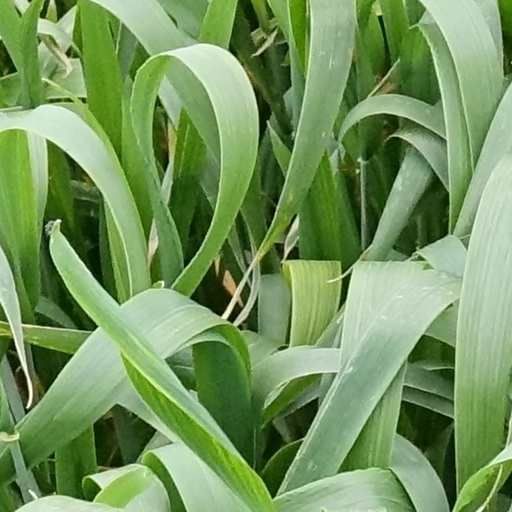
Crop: wheat